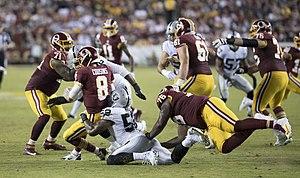
Khalil Mack, né le 22 février 1991 à Fort Pierce en Floride, est un américain, joueur professionnel de football américain au sein de la National Football League.